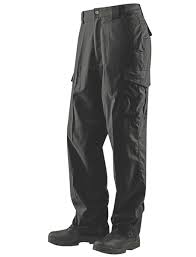
Label: Air Defense